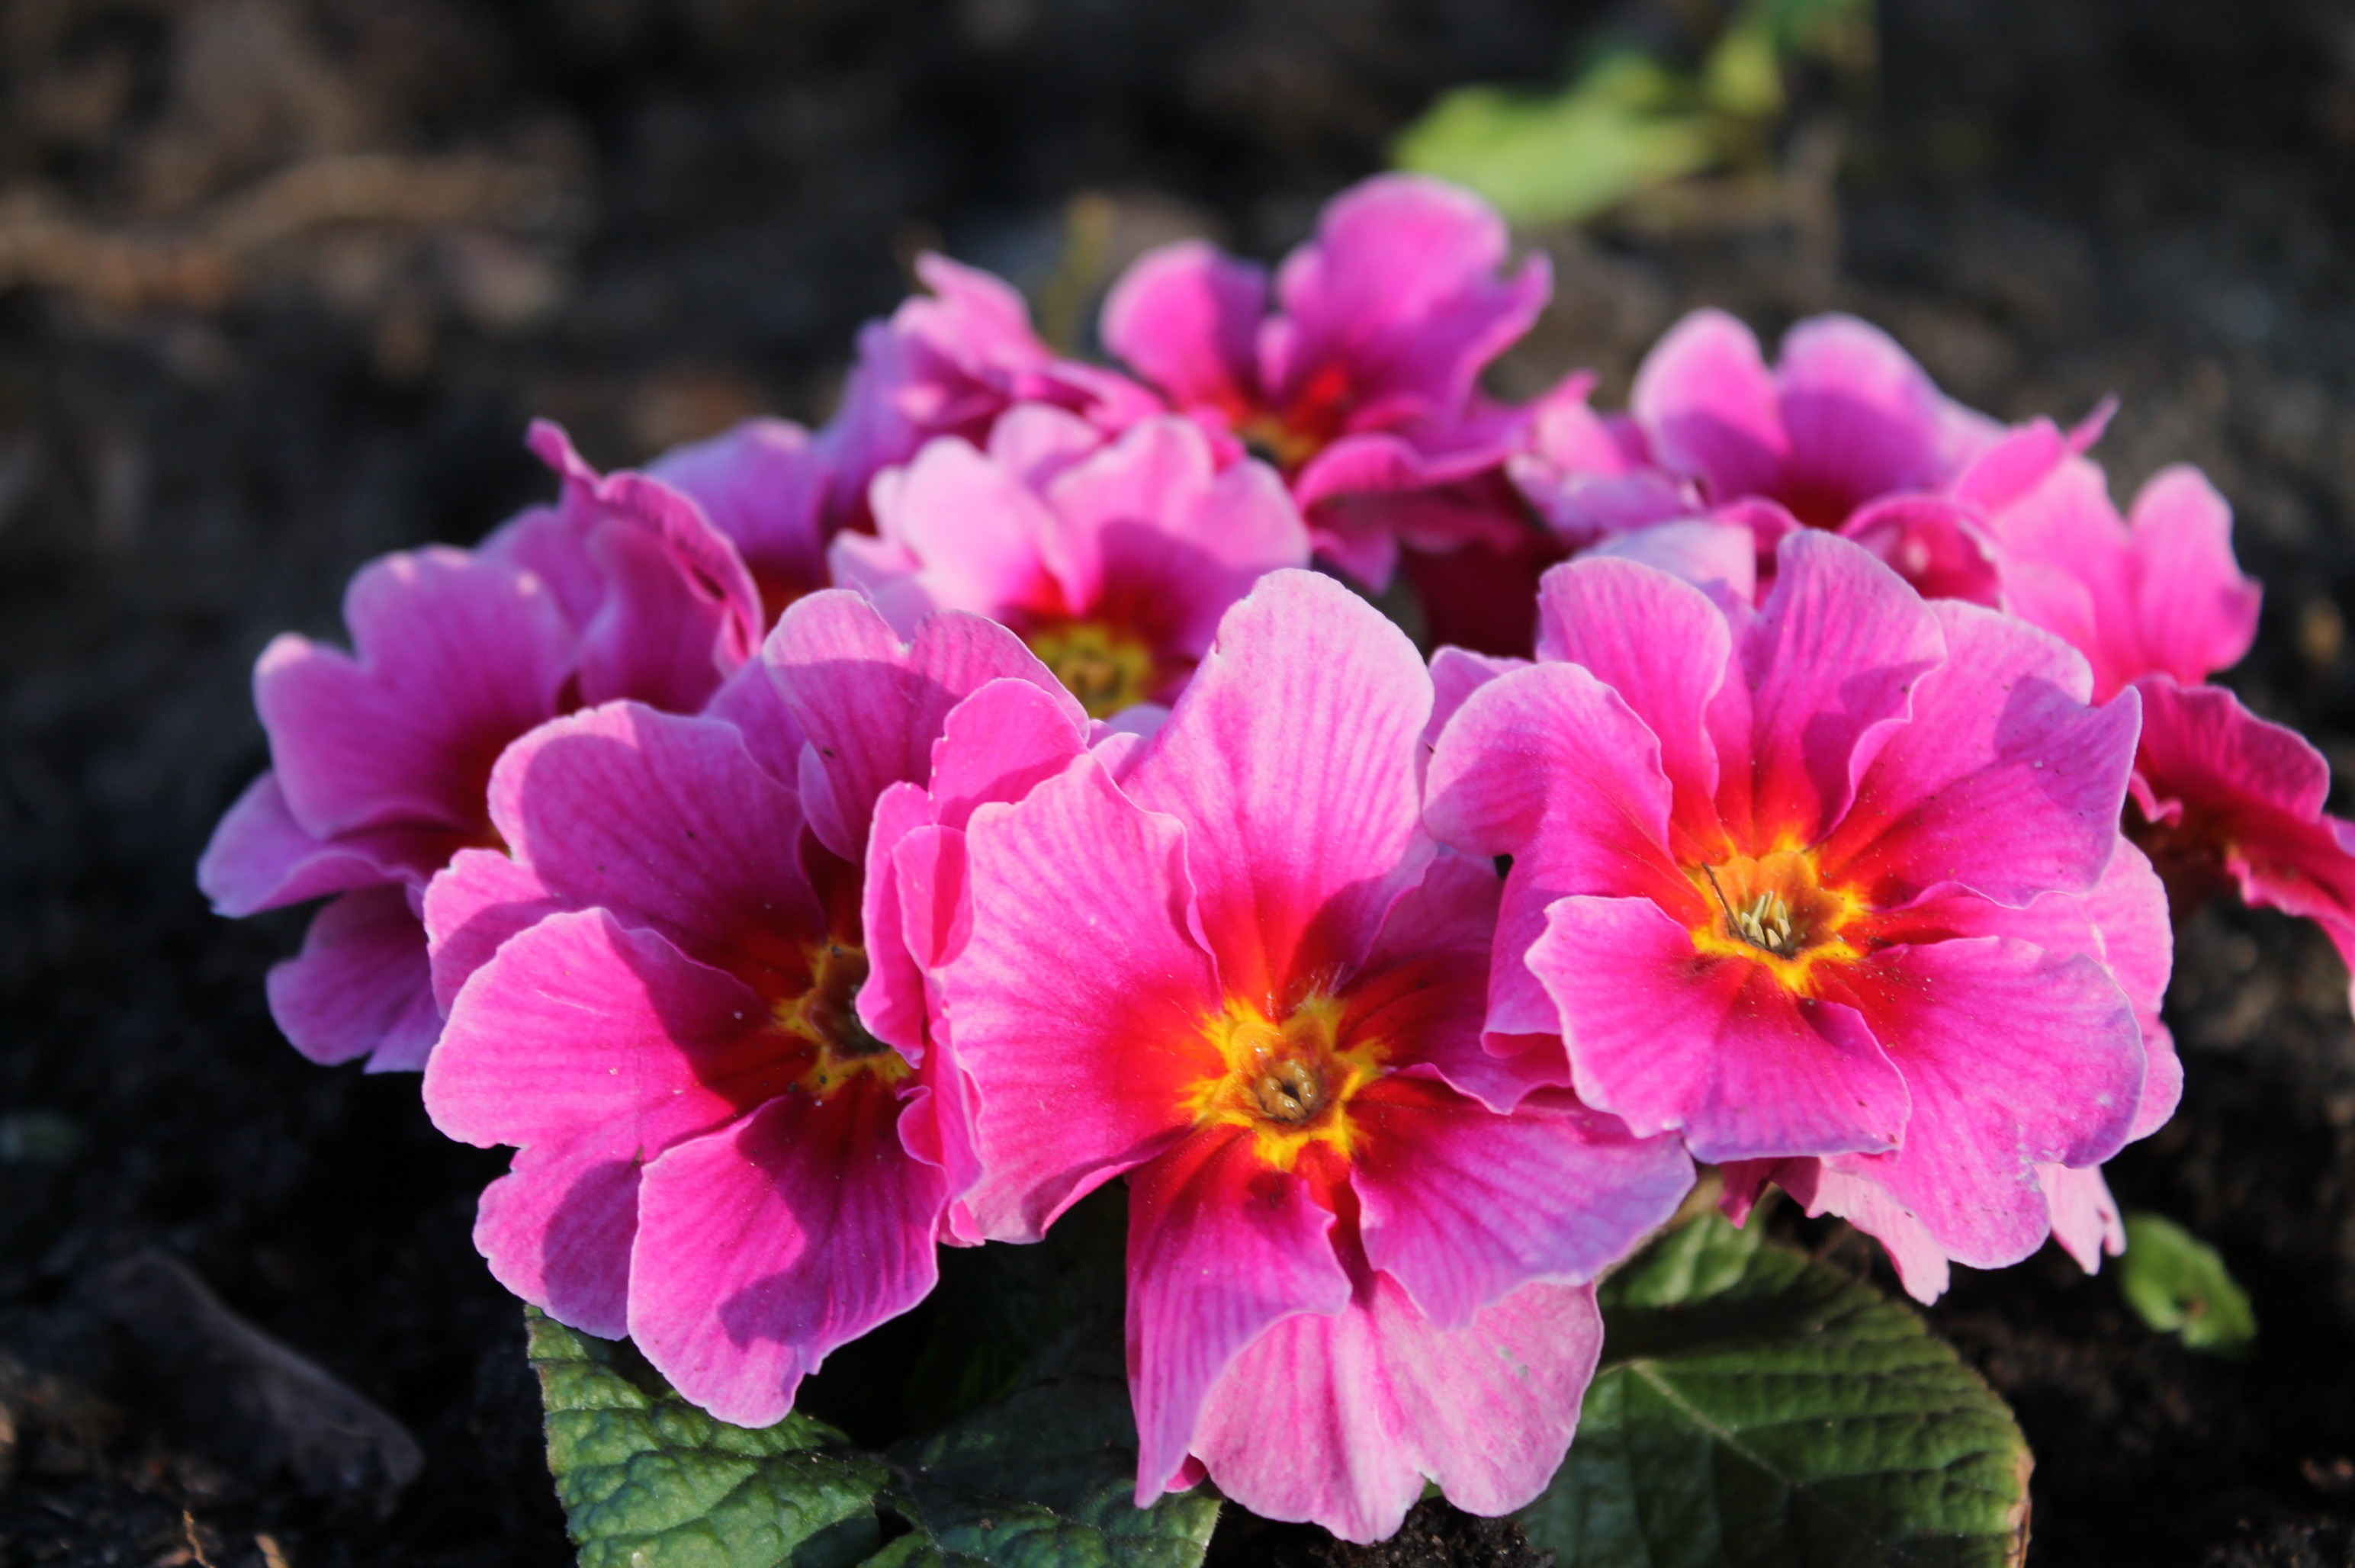
plant, flower, petal, spring, botany, pink, flora, shrub, clematis, primula, macro photography, flowering plant, annual plant, land plant, violet family